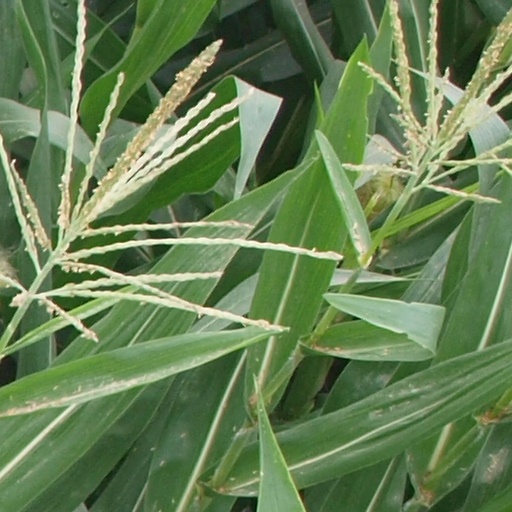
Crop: maize; corn